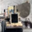
Label: tractor